Kushana Bush

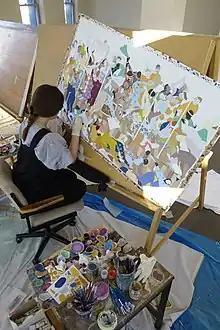
Bush in studio

Kushana Bush (born 1983) is a New Zealand artist based in Dunedin. She was born in Dunedin and is best known for her paintings which typically blend historic and contemporary styles. Bush has won several awards for her works and has held international exhibitions.